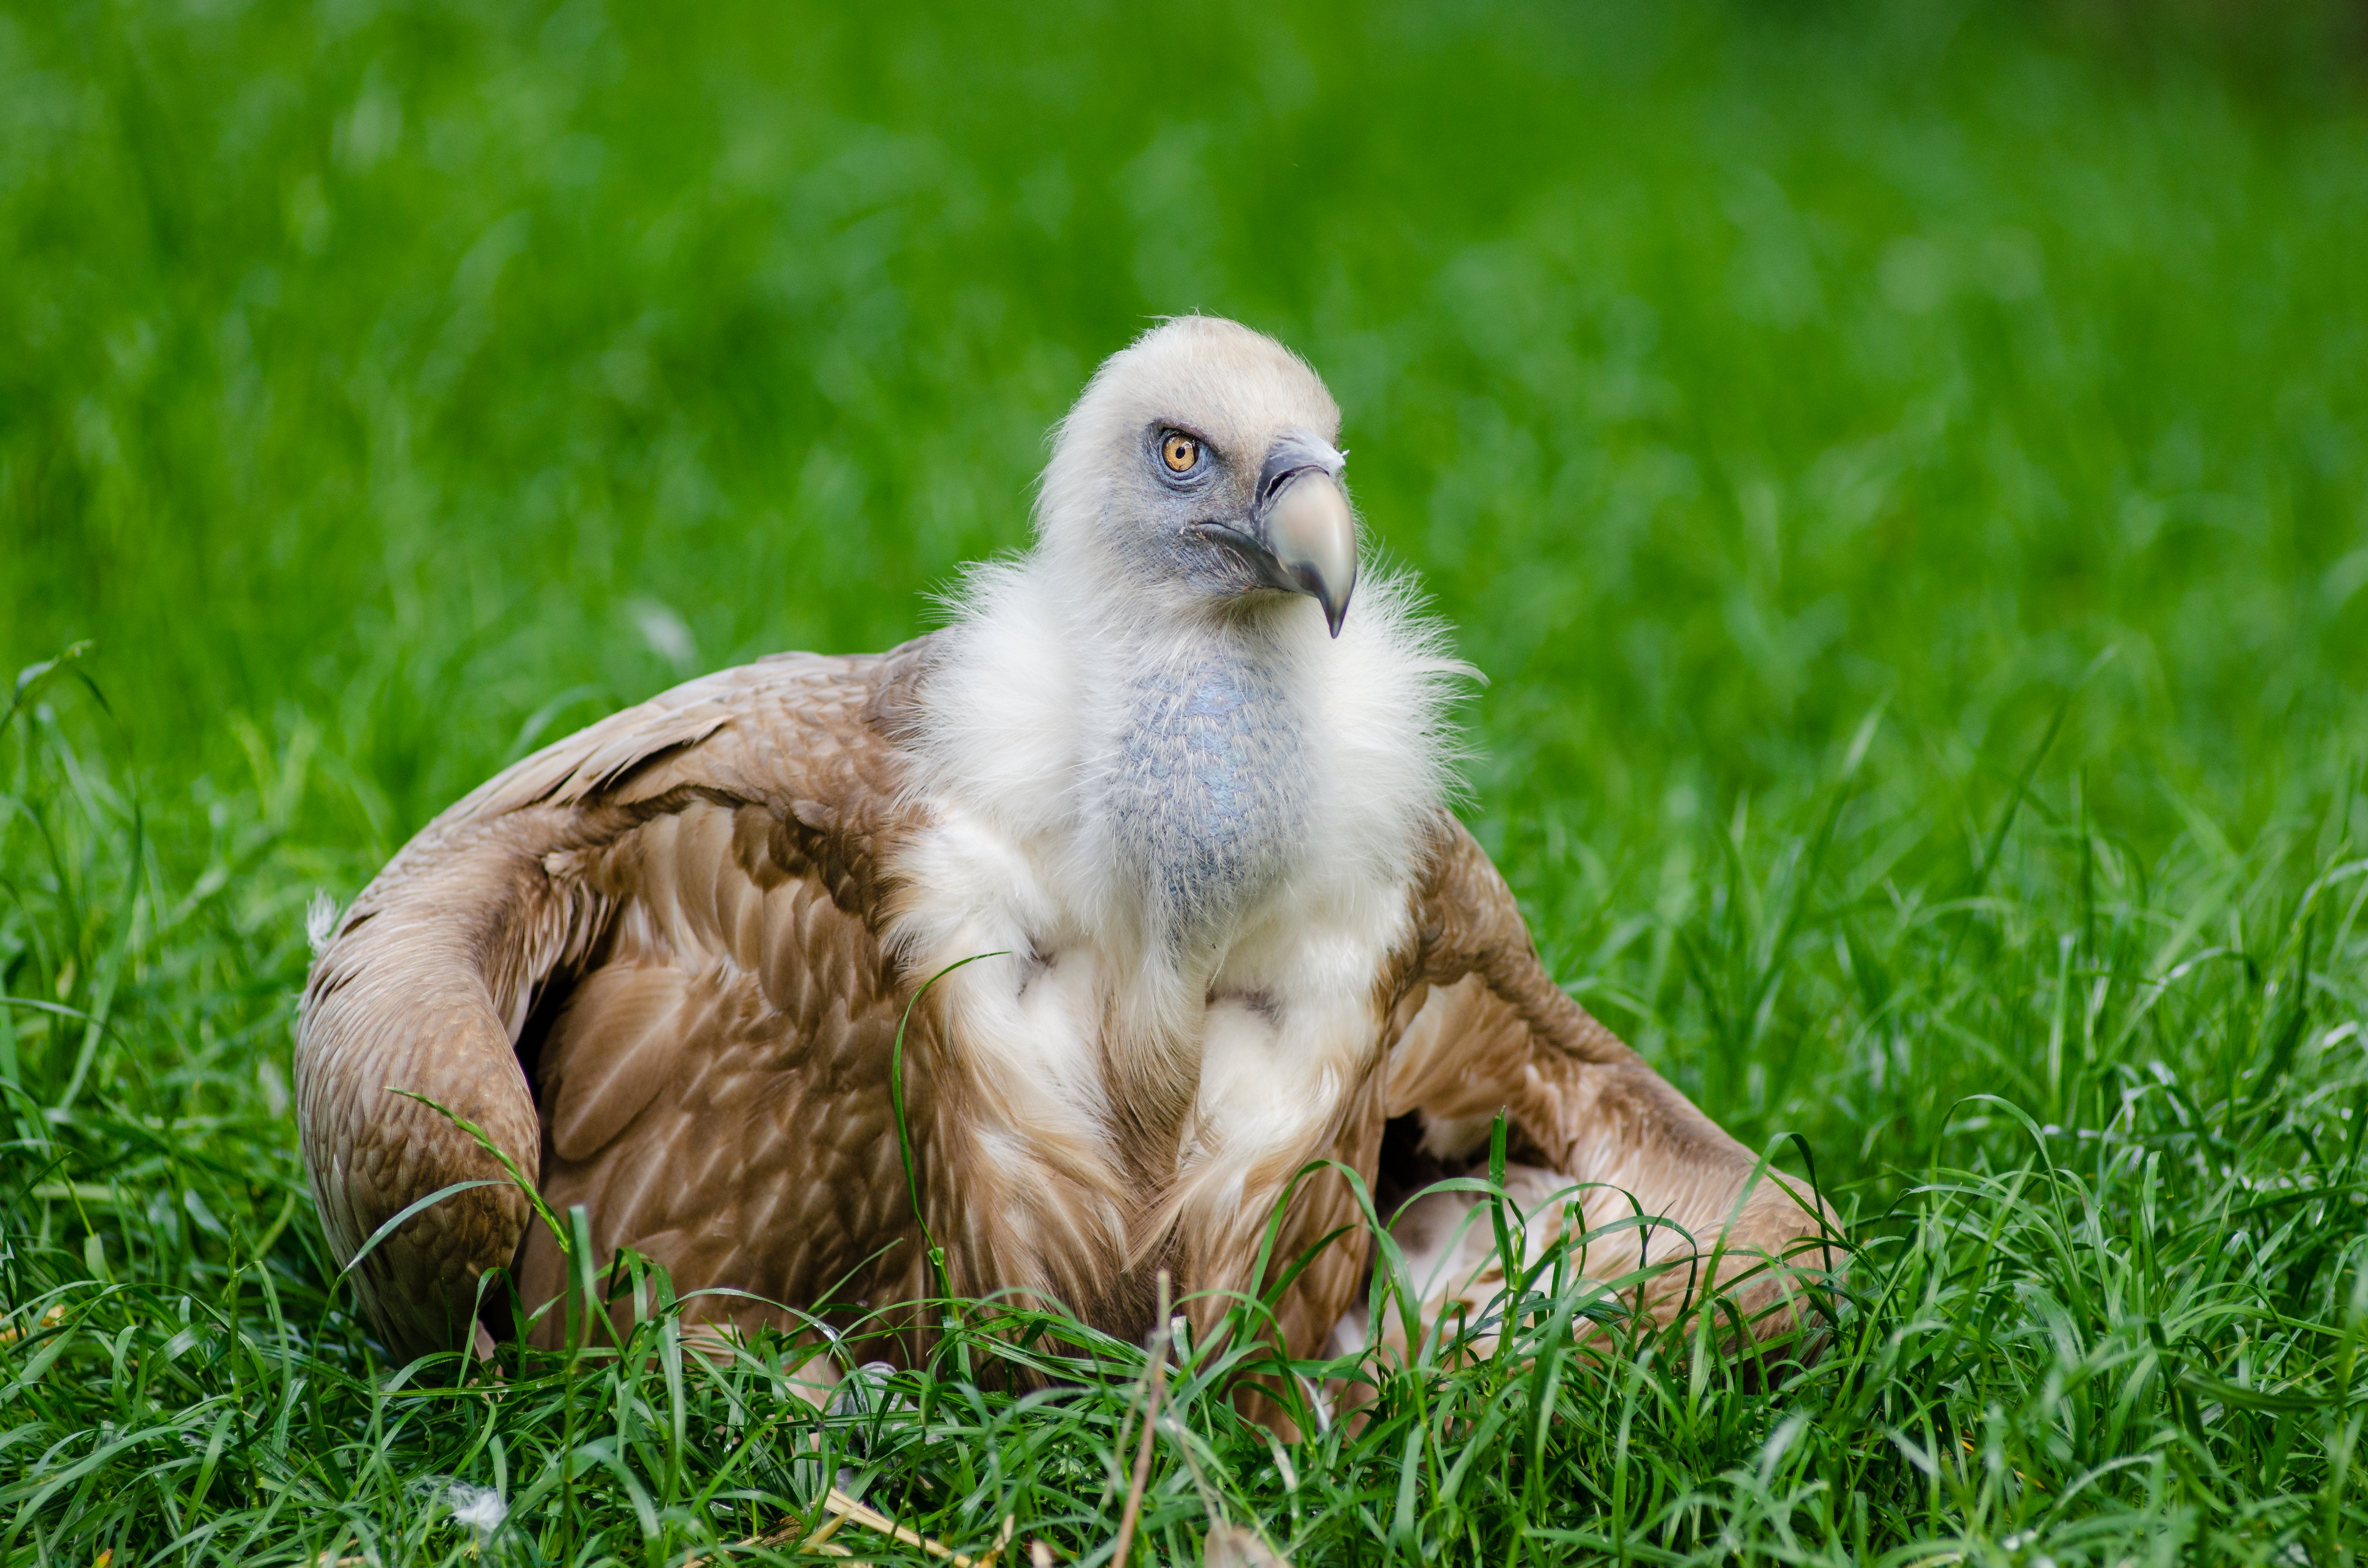
grass, bird, lawn, wildlife, beak, fauna, bird of prey, vertebrate, vulture